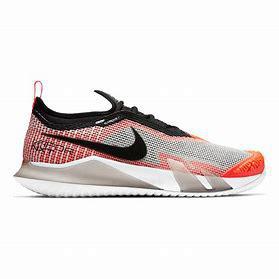
Brand: Nike
Model: Court React Vapor NXT